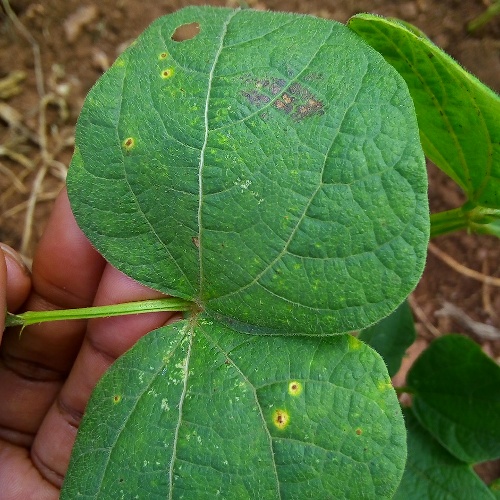
Leaf condition: bean_rust